Higher Buxton railway station

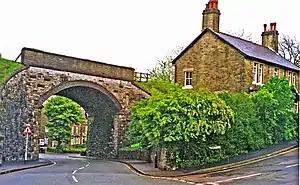
Station location (1995)

Higher Buxton railway station was opened in 1894 to the south east of Buxton, Derbyshire, on the LNWR line to Ashbourne and the south.